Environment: real
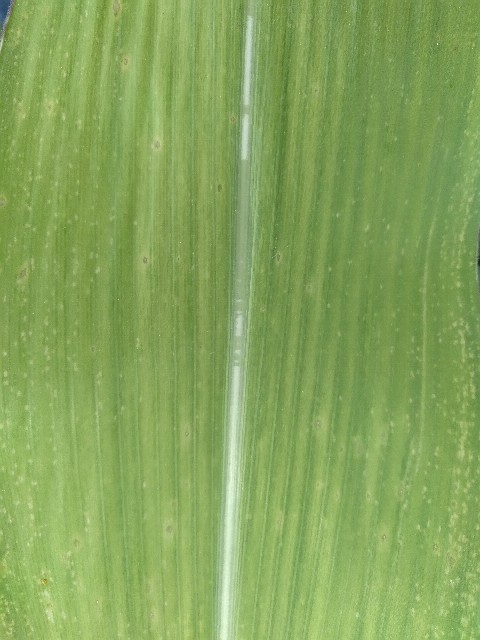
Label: lethal_necrosis